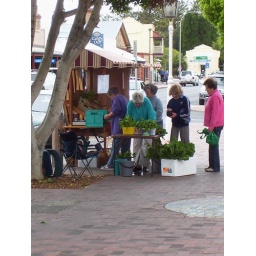
Today is Thursday and the Cittislow fruit and vegetable barrow is in the main street selling produce.